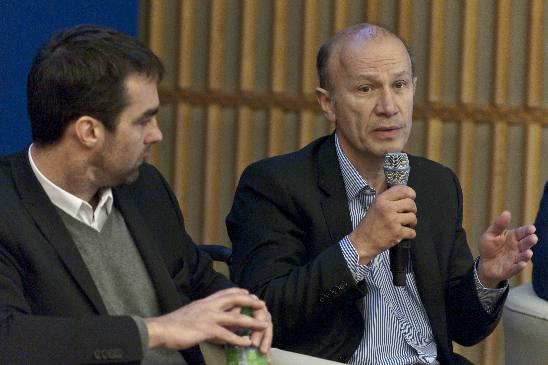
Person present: Yes